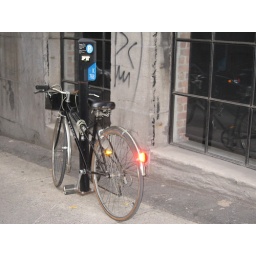
The parking sign as bike rack in action.